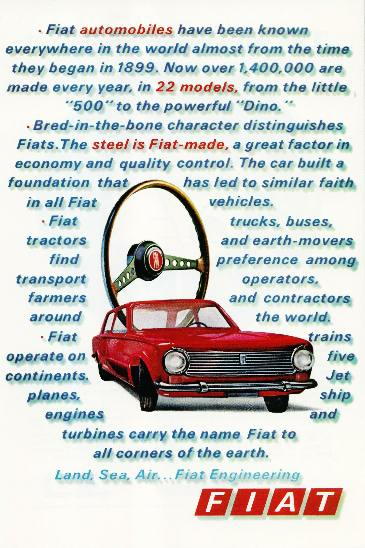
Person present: No